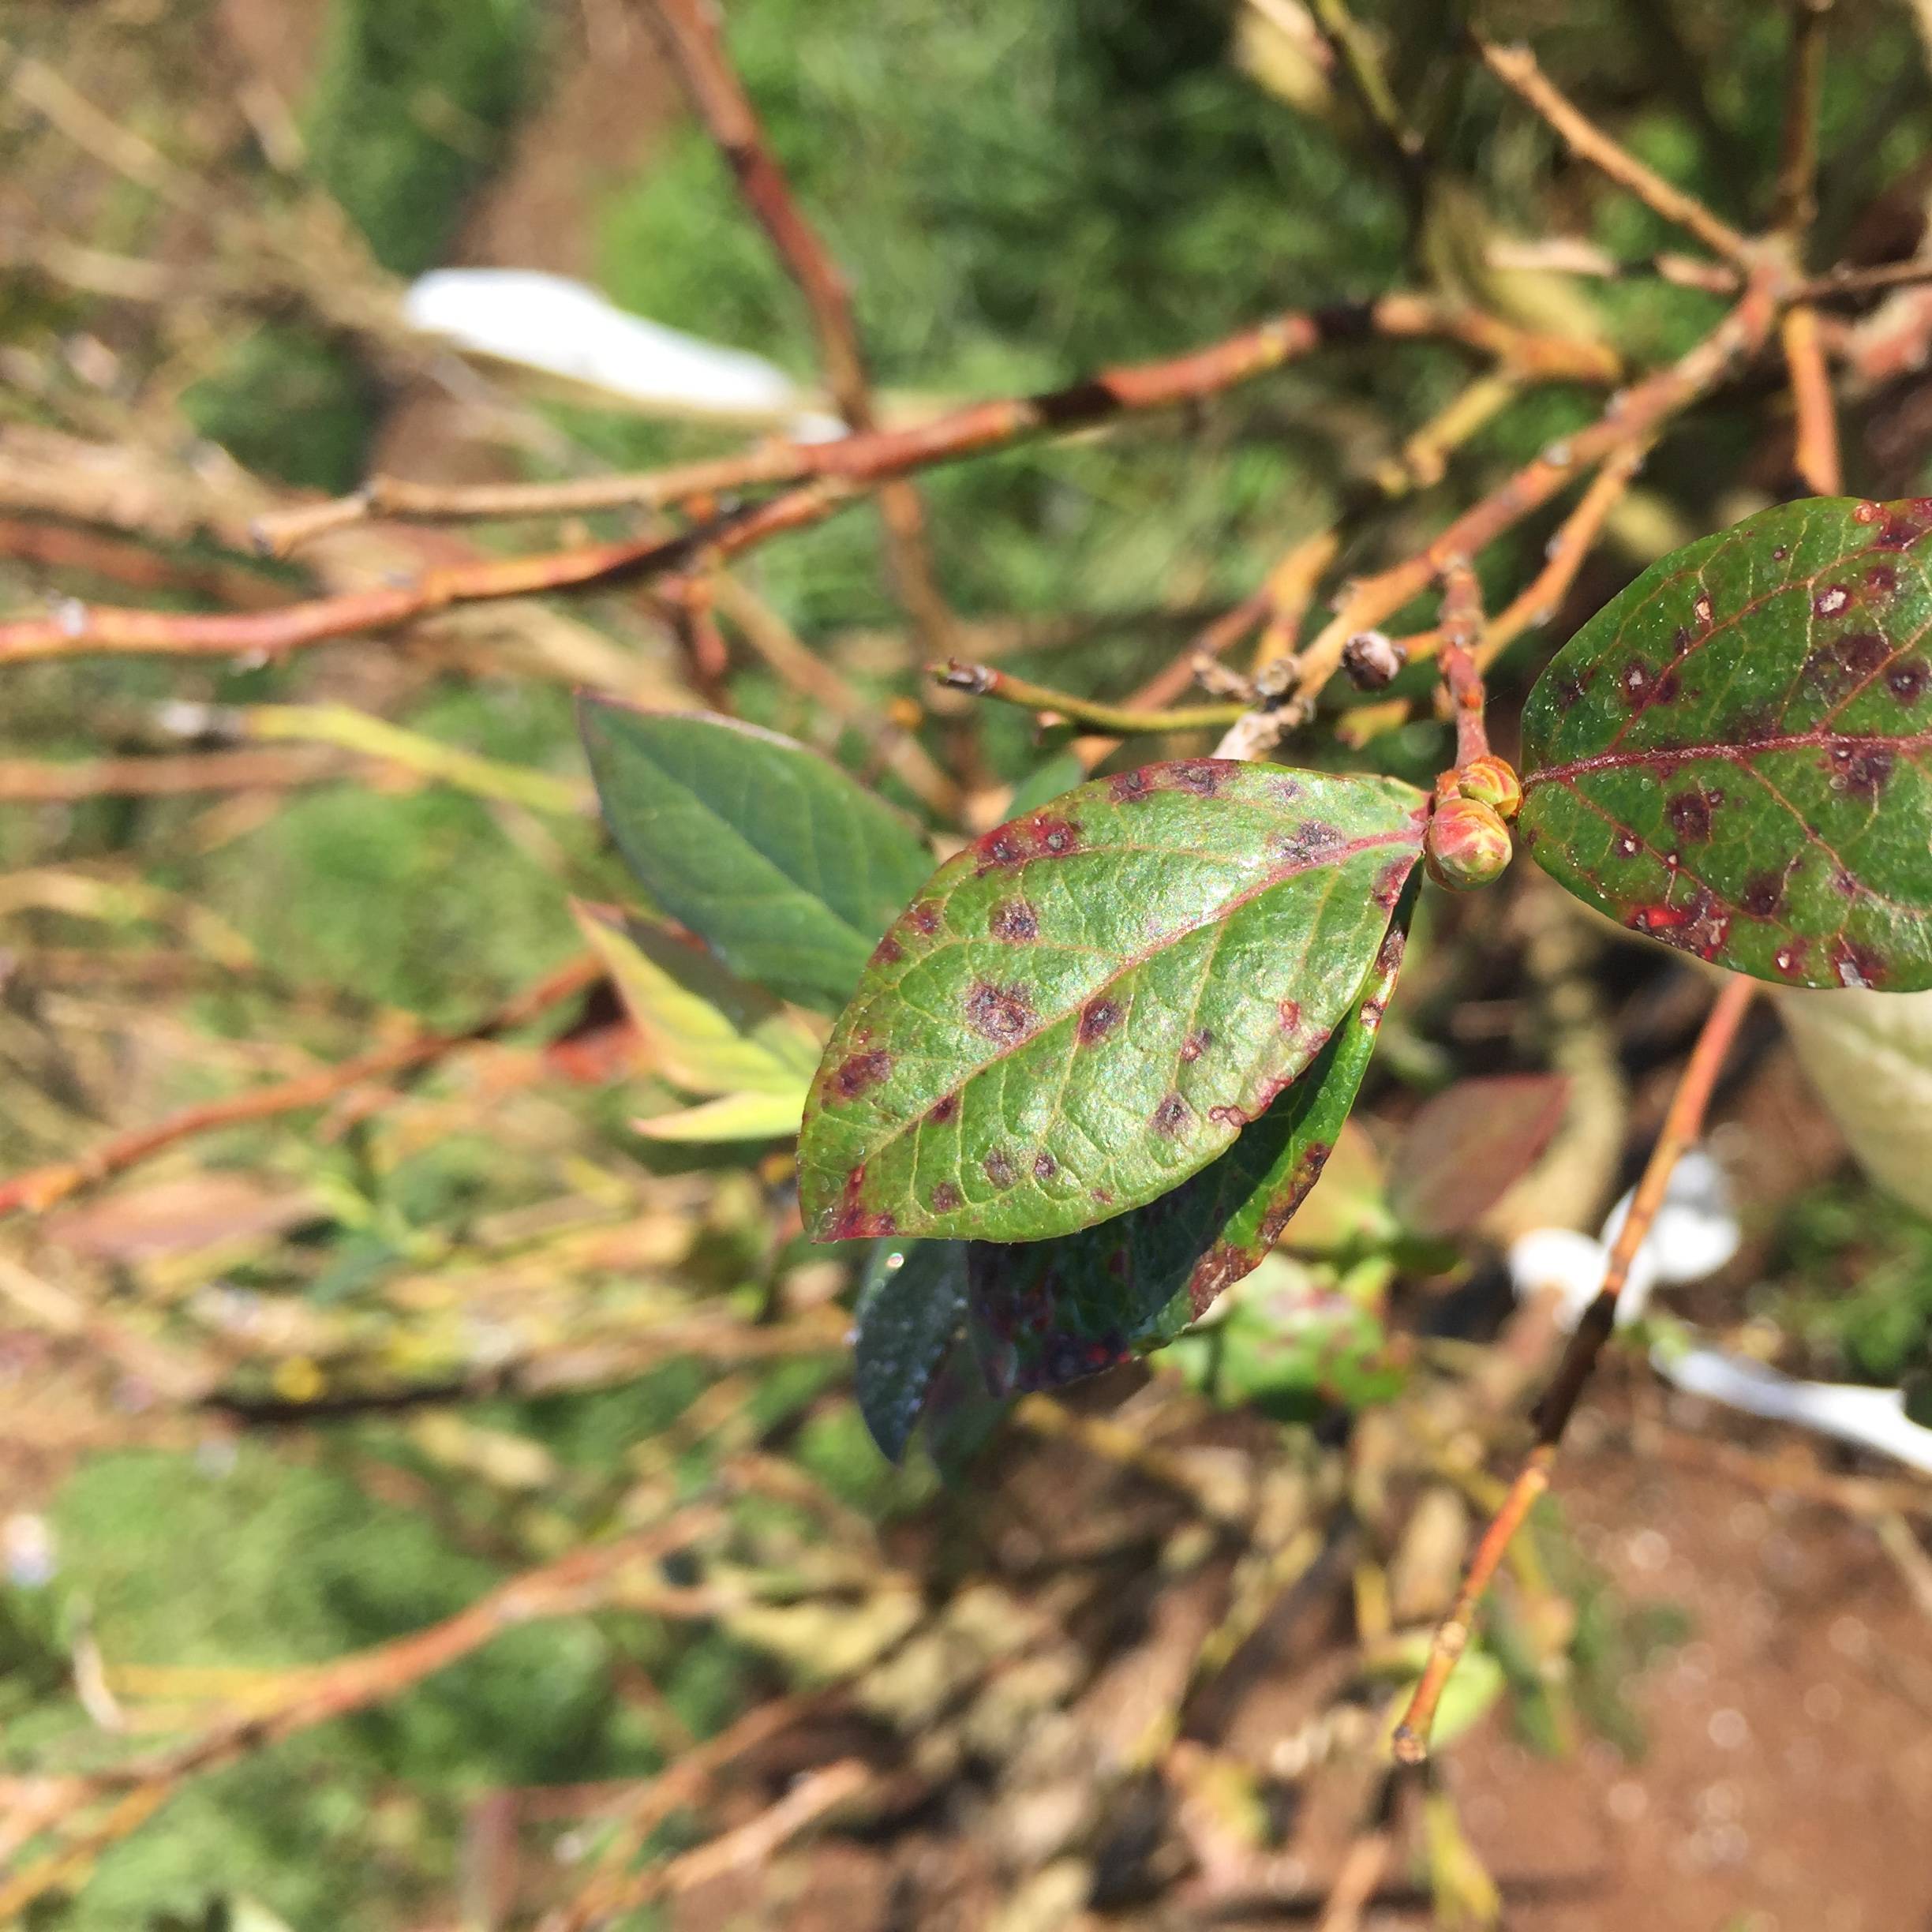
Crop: blueberry
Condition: rust